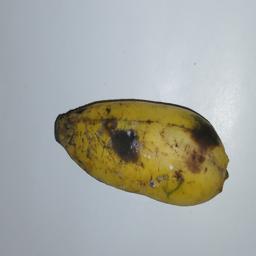
Banana variety: Champa Kola